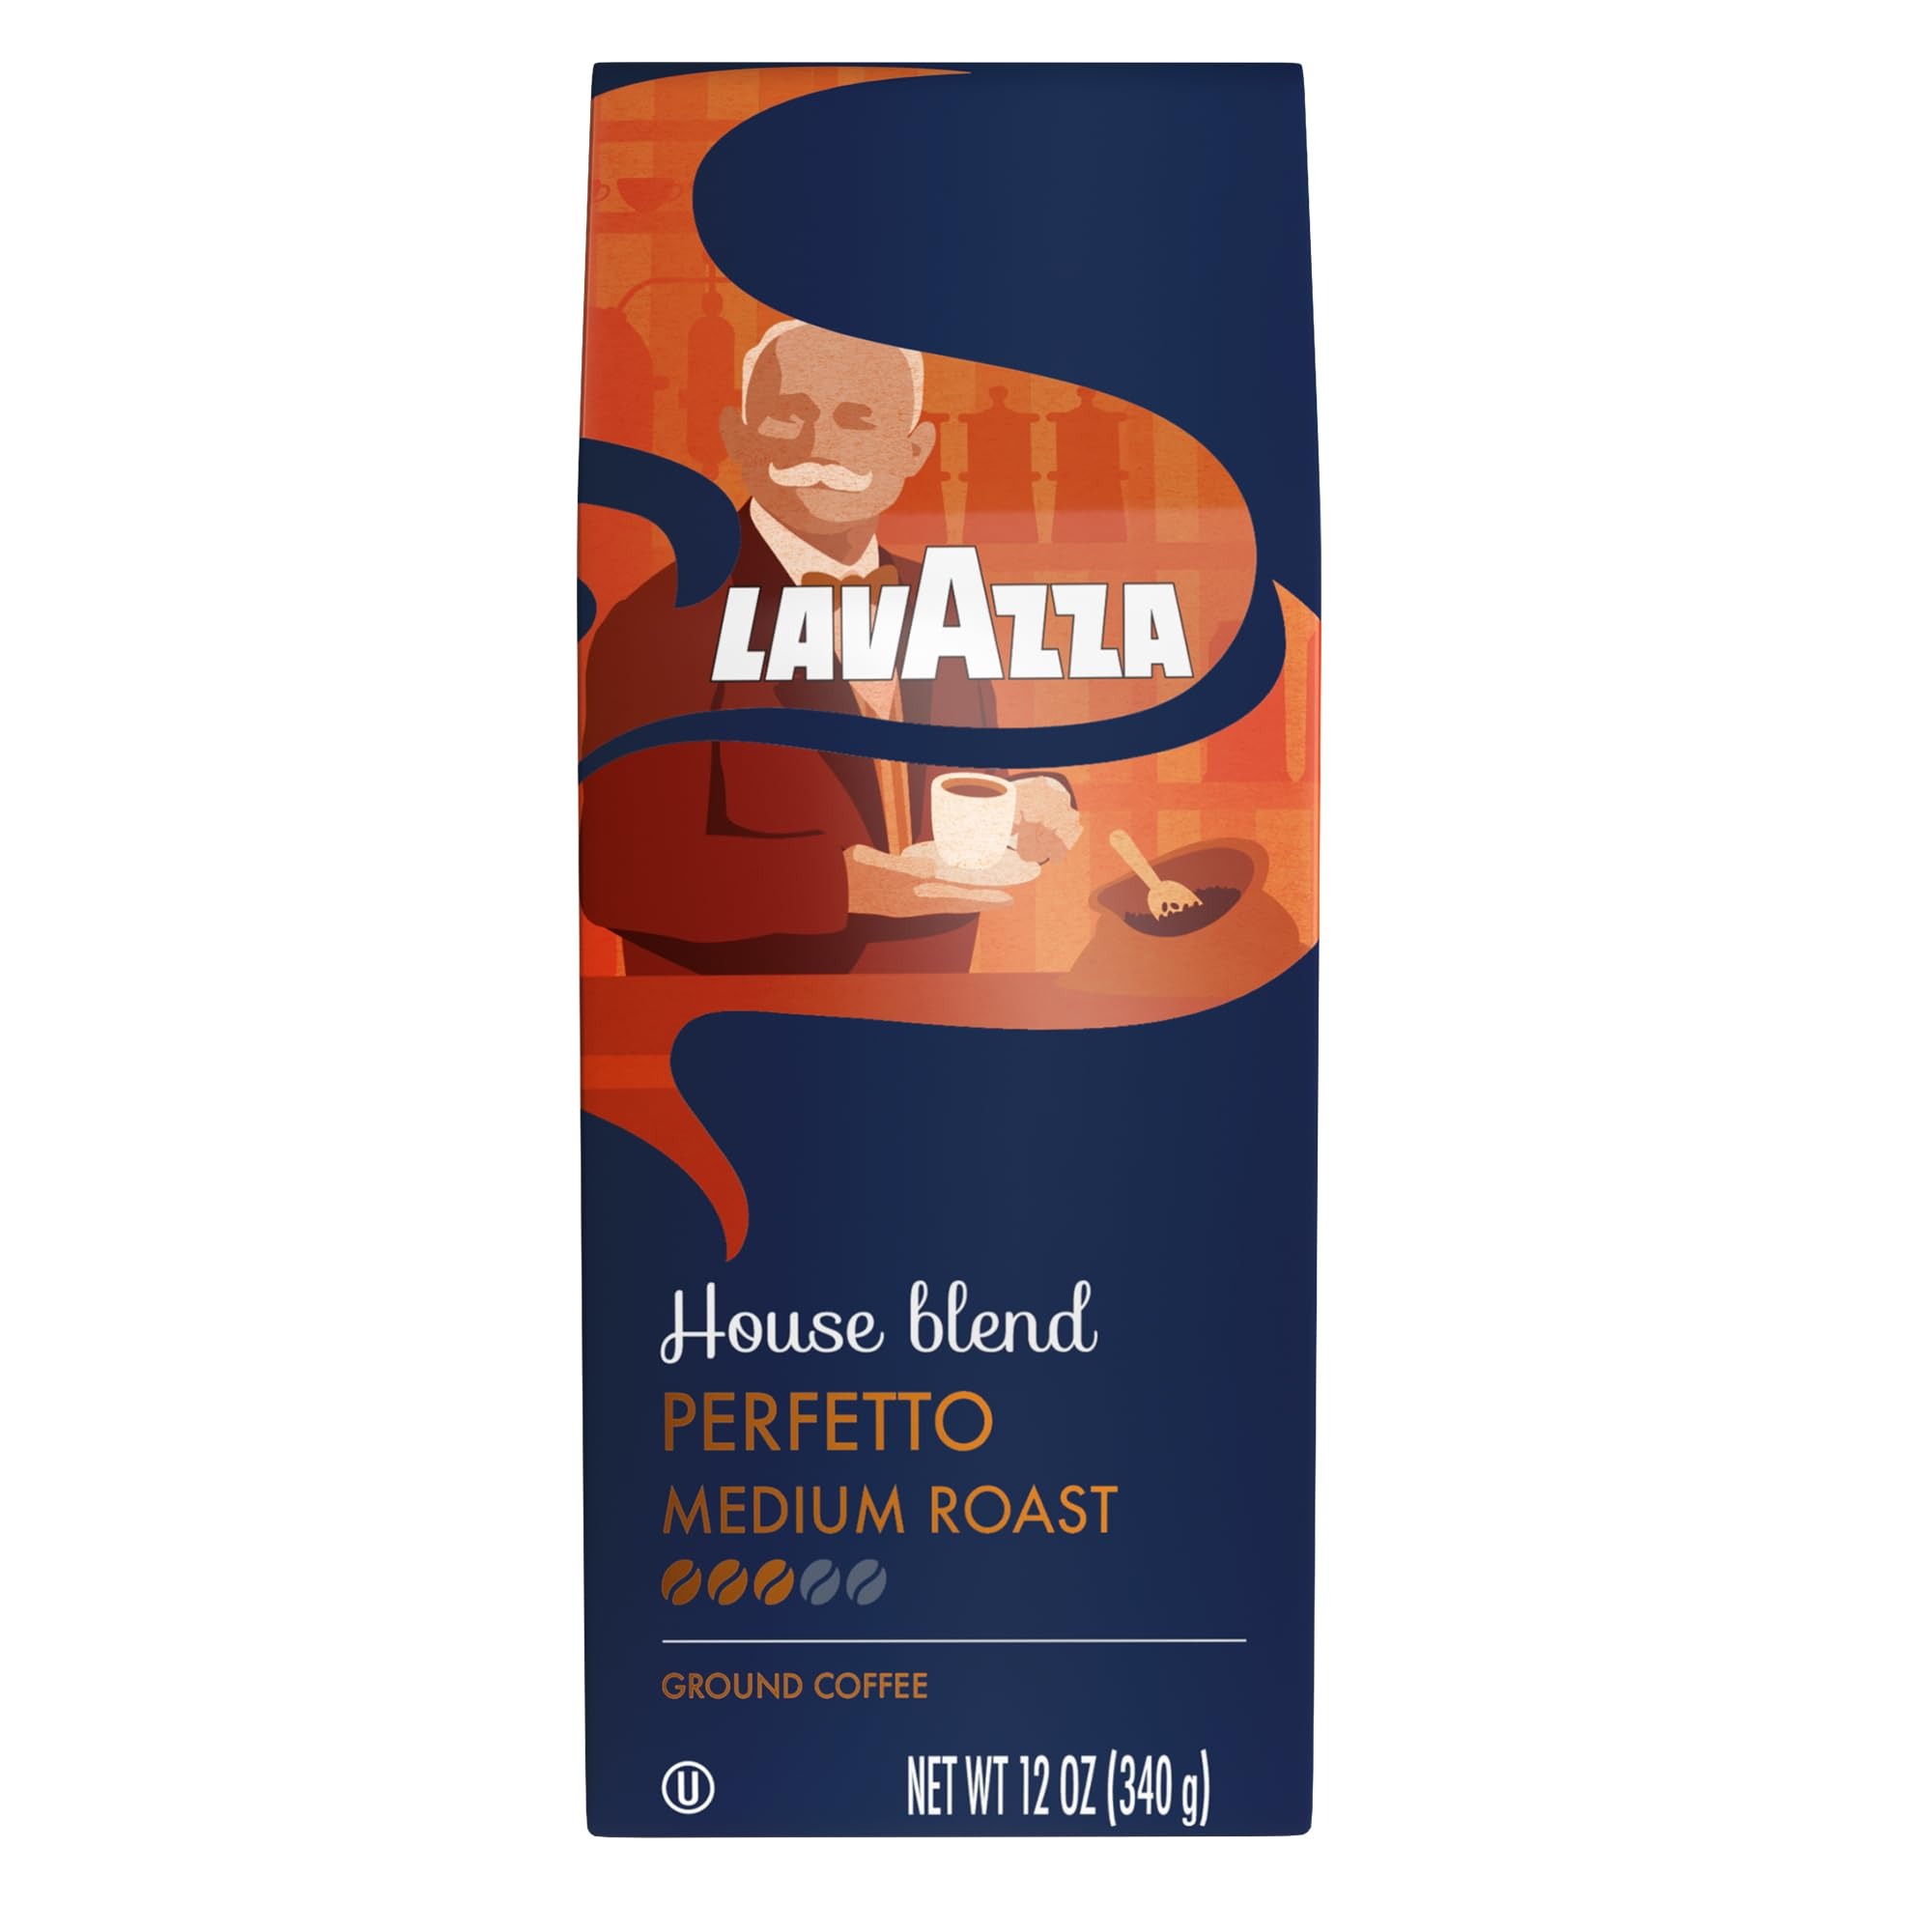
Item Name: Lavazza House Blend Perfetto Ground Coffee 12oz Bag, Medium Roast, Full-bodied, Intensity 3/5, 100% Arabica, Ideal for Drip Brewers, (Pack of 1) - Package May Vary
Bullet Point 1: HOUSE BLEND PERFETTO: With this 12-ounce coffee bag, Lavazza gives honor to the art of blending coffee inspired by the Italian story of our founder, Luigi Lavazza. Ideal for drip brewers
Bullet Point 2: INTENSITY AND ROASTING: The medium roasting and the 3/5 intensity give this ground coffee a full-bodied taste, for an amazing experience
Bullet Point 3: BLEND: This coffee selection is made from a blend of 100% Arabica beans from Central and South America
Bullet Point 4: AROMATIC NOTES: Capture this essence in each sip of our velvety blend, adorned with lingering caramel notes. Let the richness of this coffee transport you to the heart of our tradition
Bullet Point 5: LAVAZZA: Lavazza Group operates in every sector of the coffee industry, offering products of superior quality, obtained through a sustainable model based on innovation, passion and expertise
Value: 12.0
Unit: Ounce

Price: 9.86